All the Best (film)

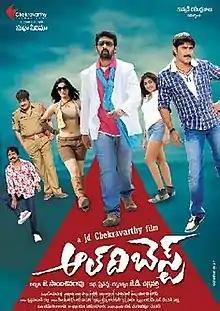
Film poster

All the Best is a 2012 Indian Telugu-language comedy film written and directed by J. D. Chakravarthy. The film stars Srikanth, J. D. Chakravarthy and Sidhika Sharma in lead roles. The film was released on 29 June 2012 with mixed reviews and became one of the successful films of 2012. Especially Telangana Shakuntala's character of Waheed Rehman was much praised by the critics and audiences. Although the film tanked at the box office and declared as flop. Later this film was dubbed into Hindi as "Risk". The film is remake of the Malayalam film "", which itself is based on the 2000 Argentine movie "Nine Queens".